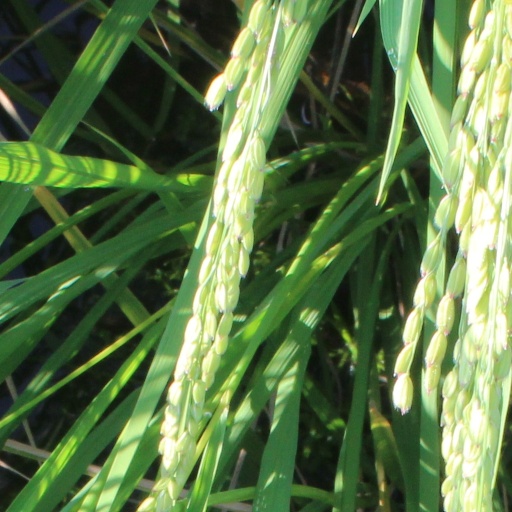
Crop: rice